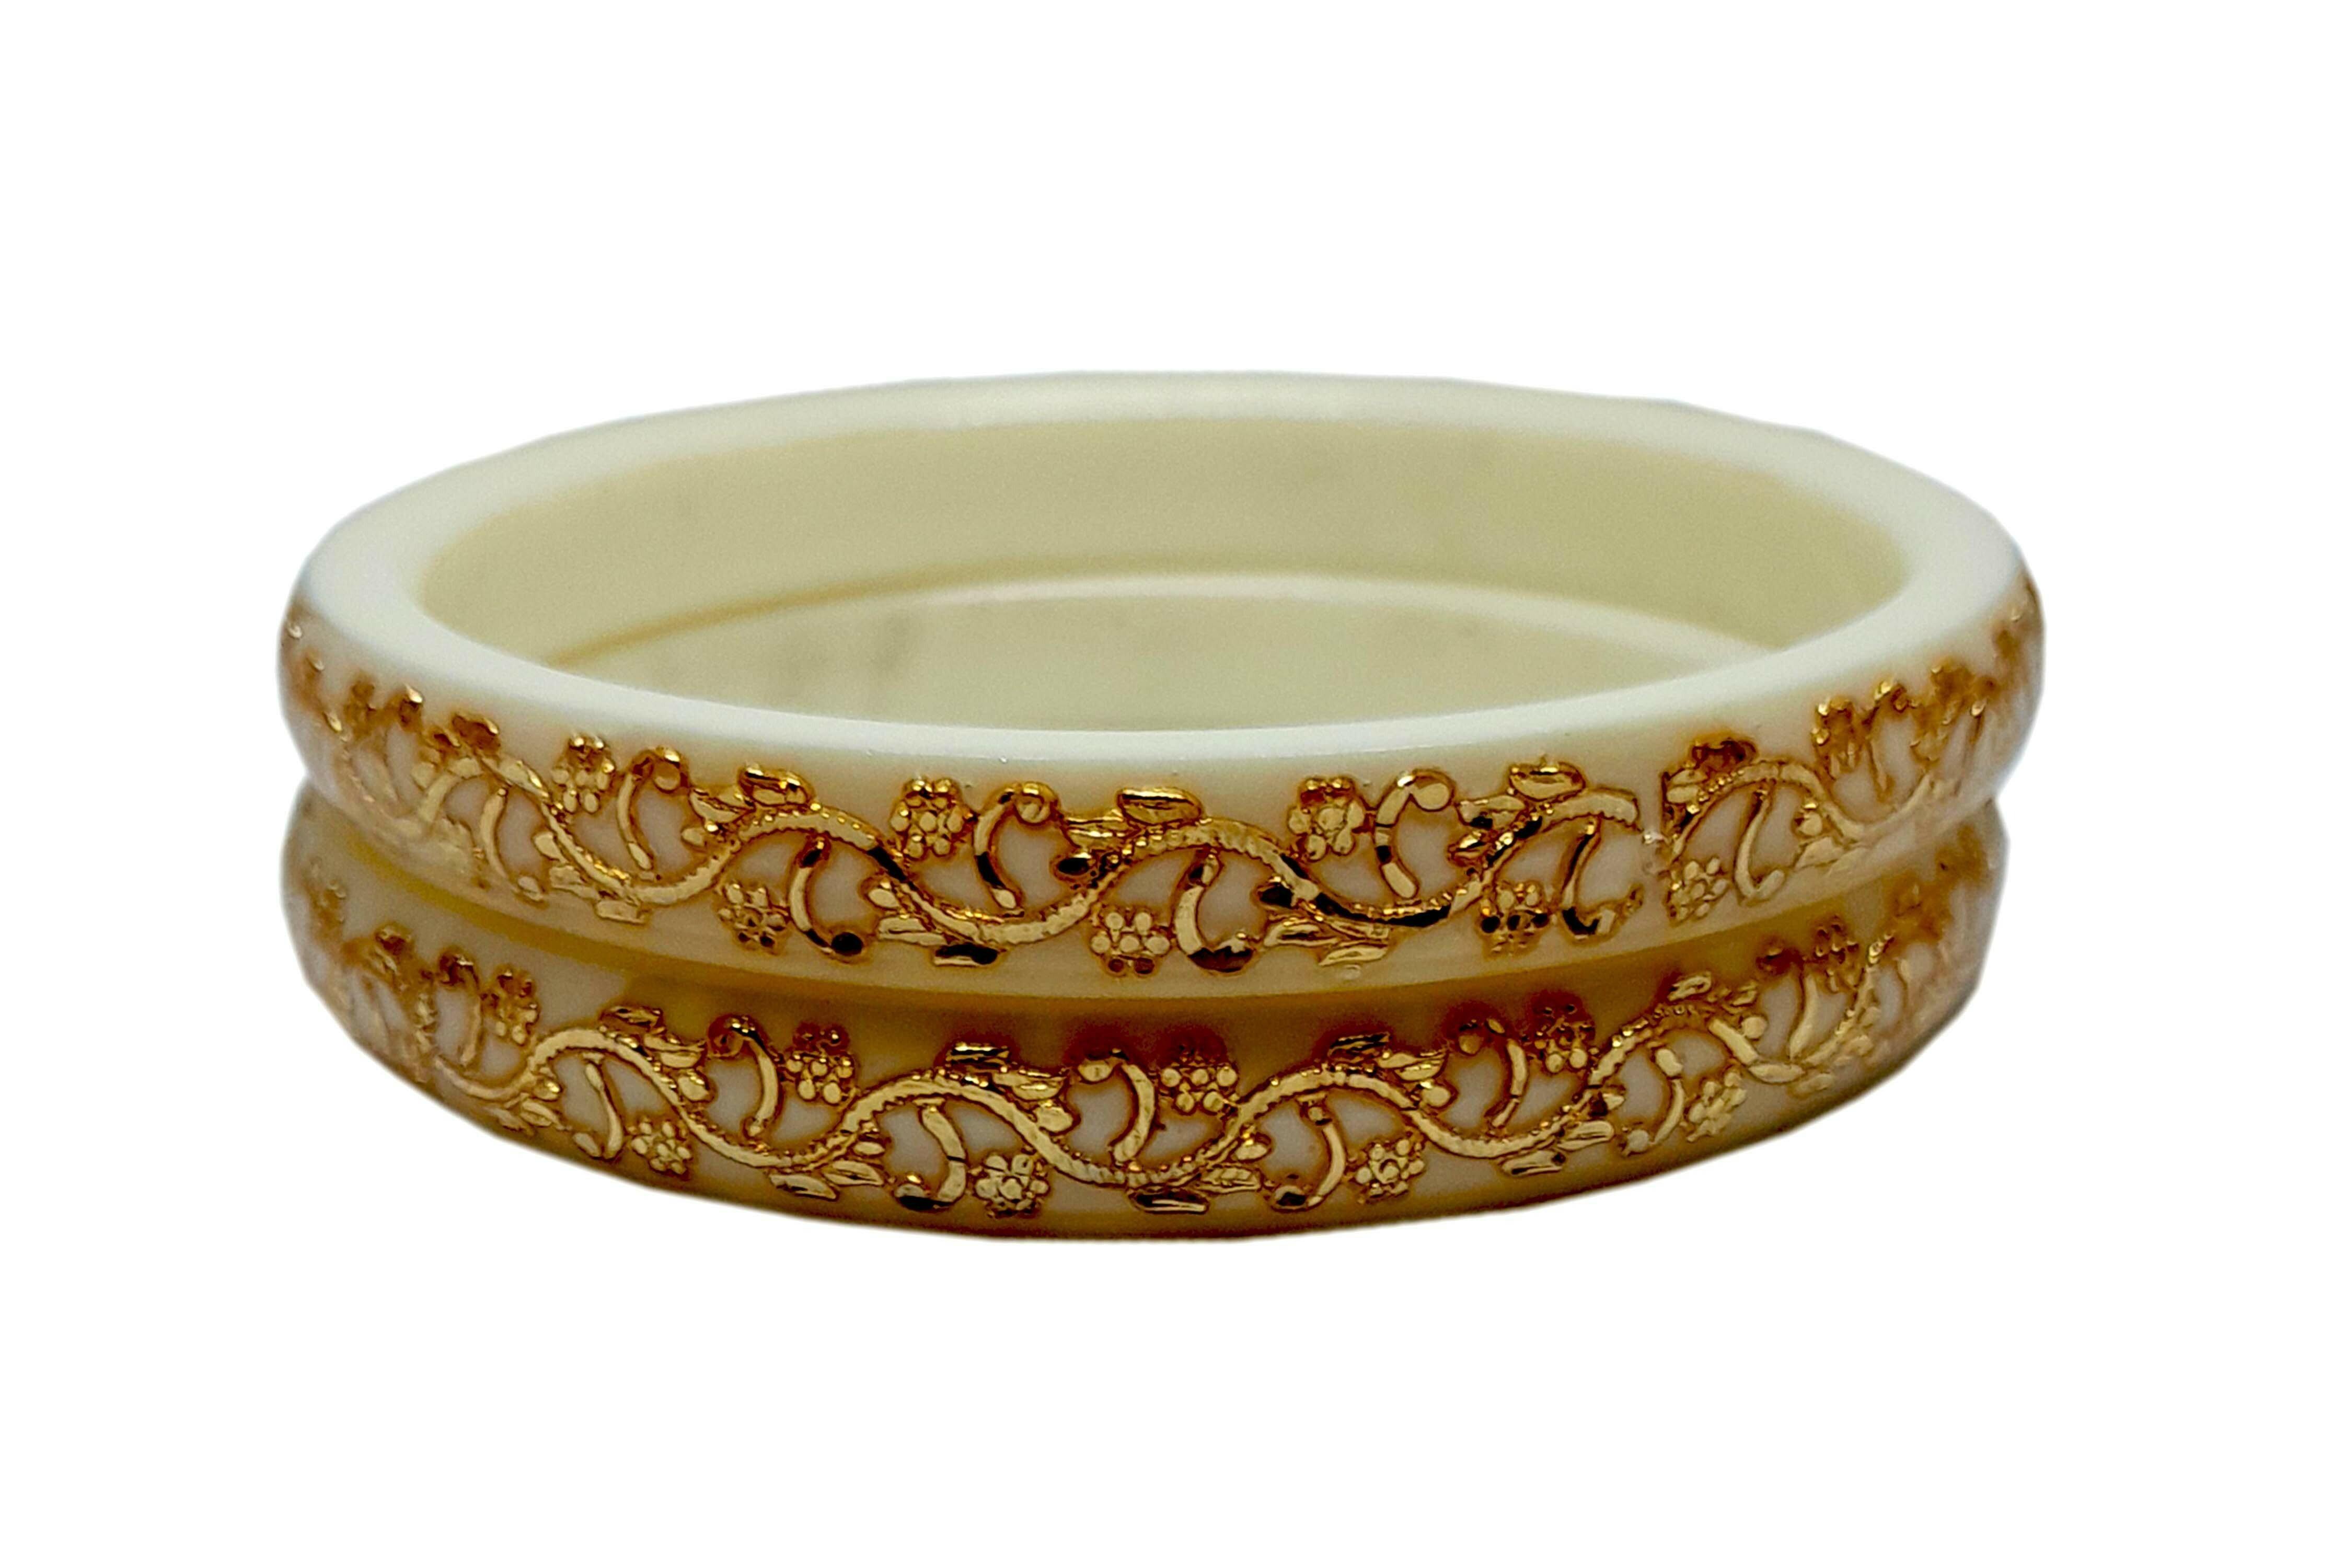
BOVZEN Laminated Gold Plated Acrylic Shakha Pola Multicolor Bangle Set Pack of 4(Size 2-2)
Type: Bangles
Brand: BOVZEN
Price: Rs. 539
 Handmade Laminated Gold Plated Bangles,Best quality Gold plating on Copper for long lasting,Base material is high quality Acrylic pipe.Due to Lamination, it looks Shiny and smooth. Also the Lamination protects from water.Avoid scratches on the lamination for long lasting.
Features: Handmade Gold Plated Bangles### Its from West Bengal###Best quality Gold plating on Copper for long lasting###Base material is high quality Acrylic pipe
Included: Two-Pair-of-Gold-Plated-White&-Red-Pola-Acrylic-Bangles